Central Bandstand, Herne Bay

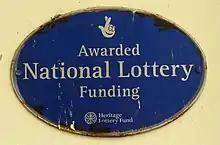
Lottery plaque on Bandstand

The Green Party at Herne Bay supported a renovation scheme. English Heritage said: "The bandstand is critical to Herne Bay, being a prominent focal point . . .It is of immense historic importance to the history of Herne Bay . . . there should be a presumption in favour of retaining unlisted buildings which make a positive contribution to the character of a conservation area." English Heritage suggested that the Secretary of State would object to the demolition, and that there was a good chance of a successful application to the Heritage Lottery Fund for assistance with repairs. A readers' opinion poll of the "Herne Bay Gazette" supported retention and restoration of the building, and local Liberal Democrats organised a petition calling for full restoration. A public exhibition of the sorry state of the building and of demolition and repair options took place at the Bandstand; the poll associated with this received a strong public response in favour of renovation. The Council agreed to renovate the building, but work was delayed from 1996 due to budget cuts. In 1997 Whitbread considered investing £1 million to convert the building to a pub-restaurant, then suddenly withdrew from the scheme. The building was refurbished between 1998 and May 1999 with the help of £340,000 lottery money awarded in 1997, although by 1998 the estimated total cost had risen to £962,000 due to "considerable unforeseen damage".